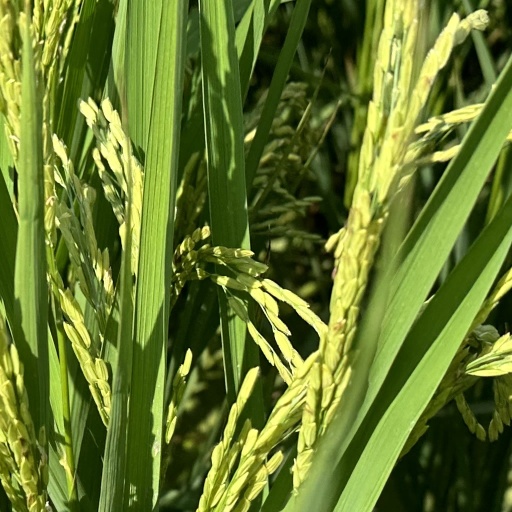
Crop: rice